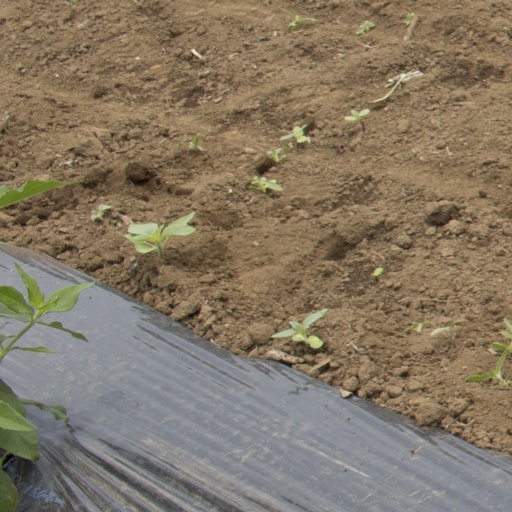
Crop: Jerusalem artichoke